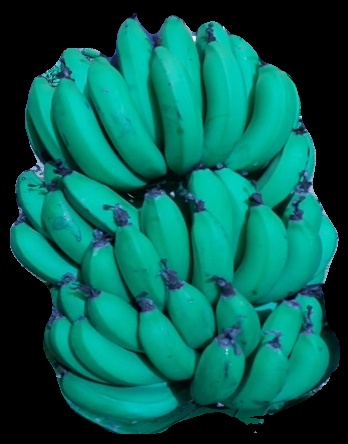
Variety: pachbale
Grade: grade2